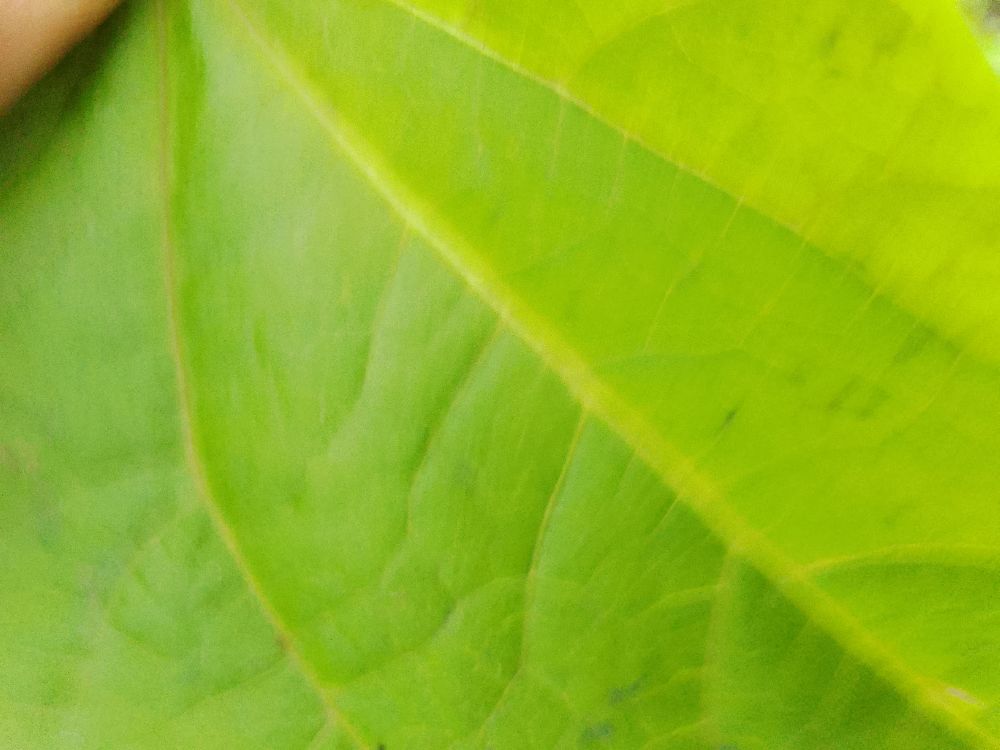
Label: healthy